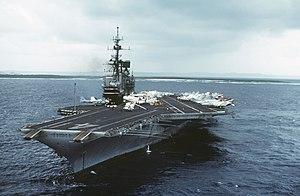
L’USS Midway (CV-41), nommé d'après la bataille de Midway, est un porte-avions de la marine de guerre des États-Unis.